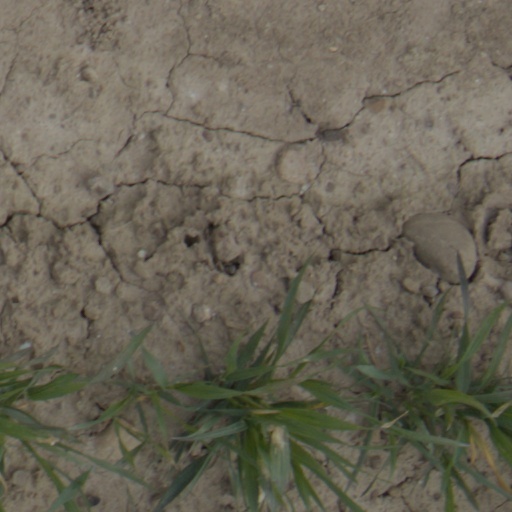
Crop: wheat